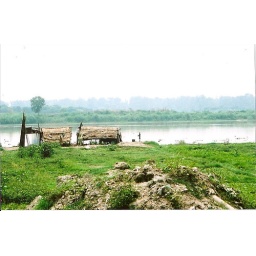
river houses in Delhi